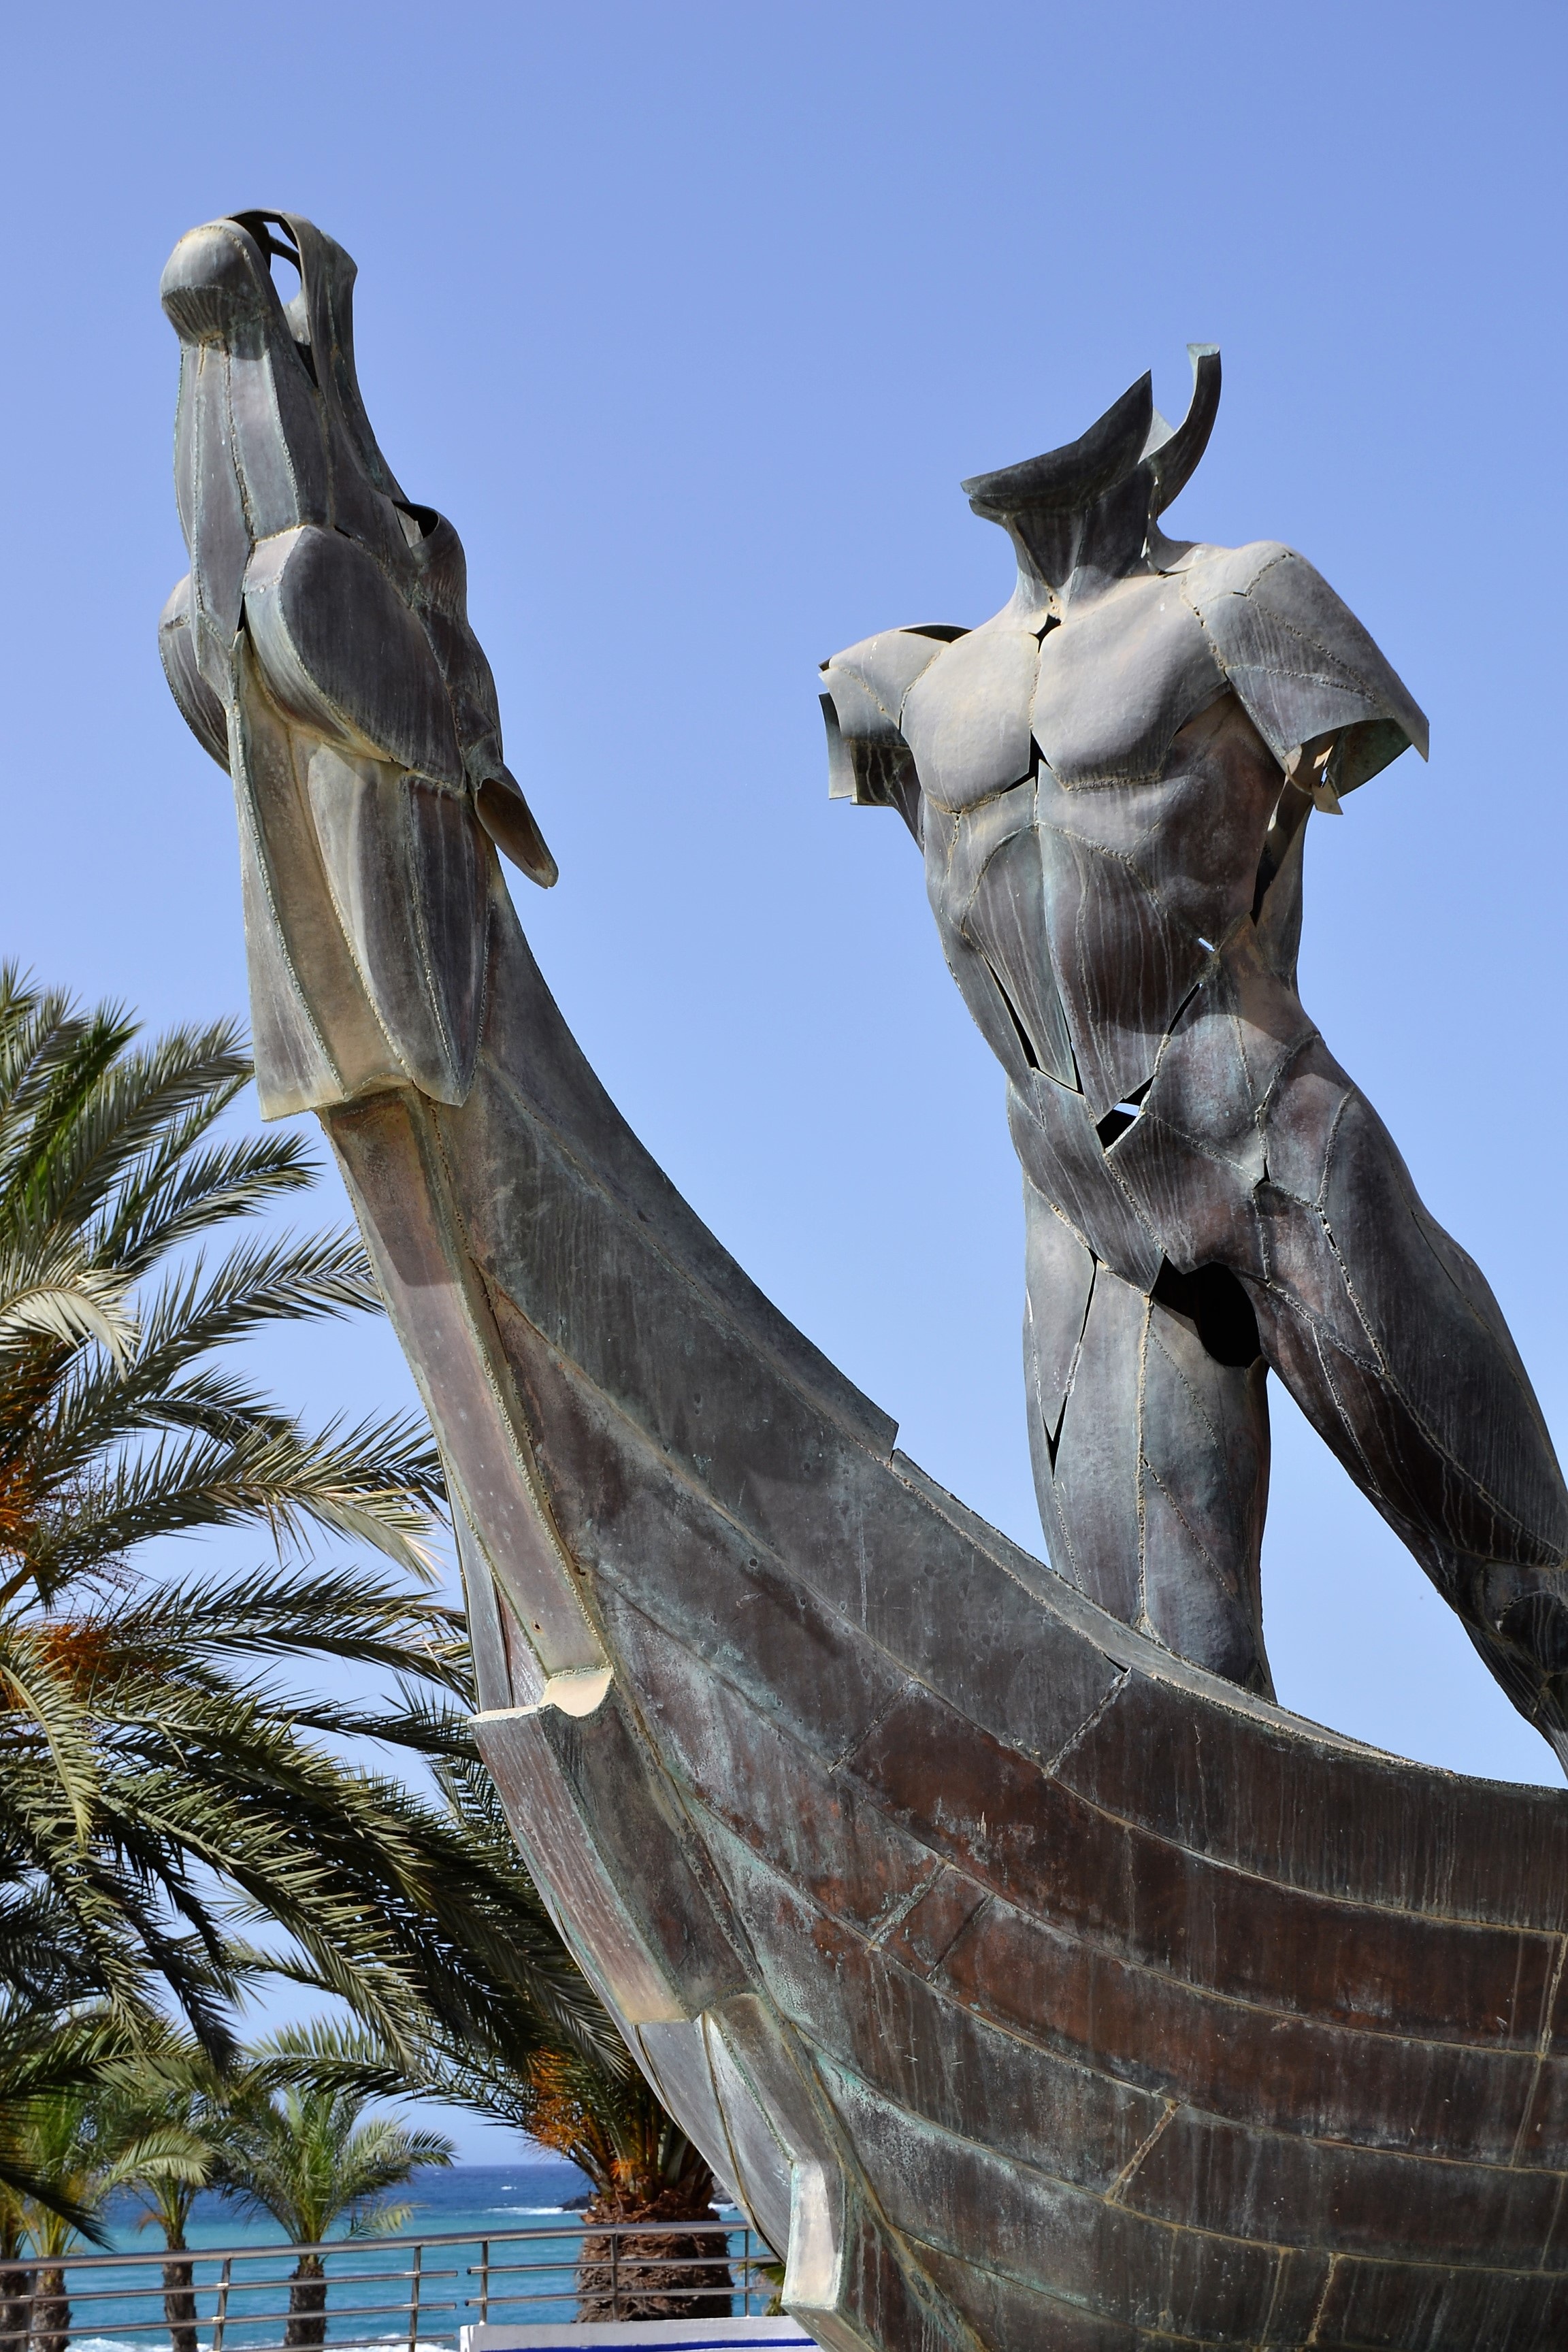
boat, monument, statue, gargoyle, sculpture, art, temple, body, almu ecar